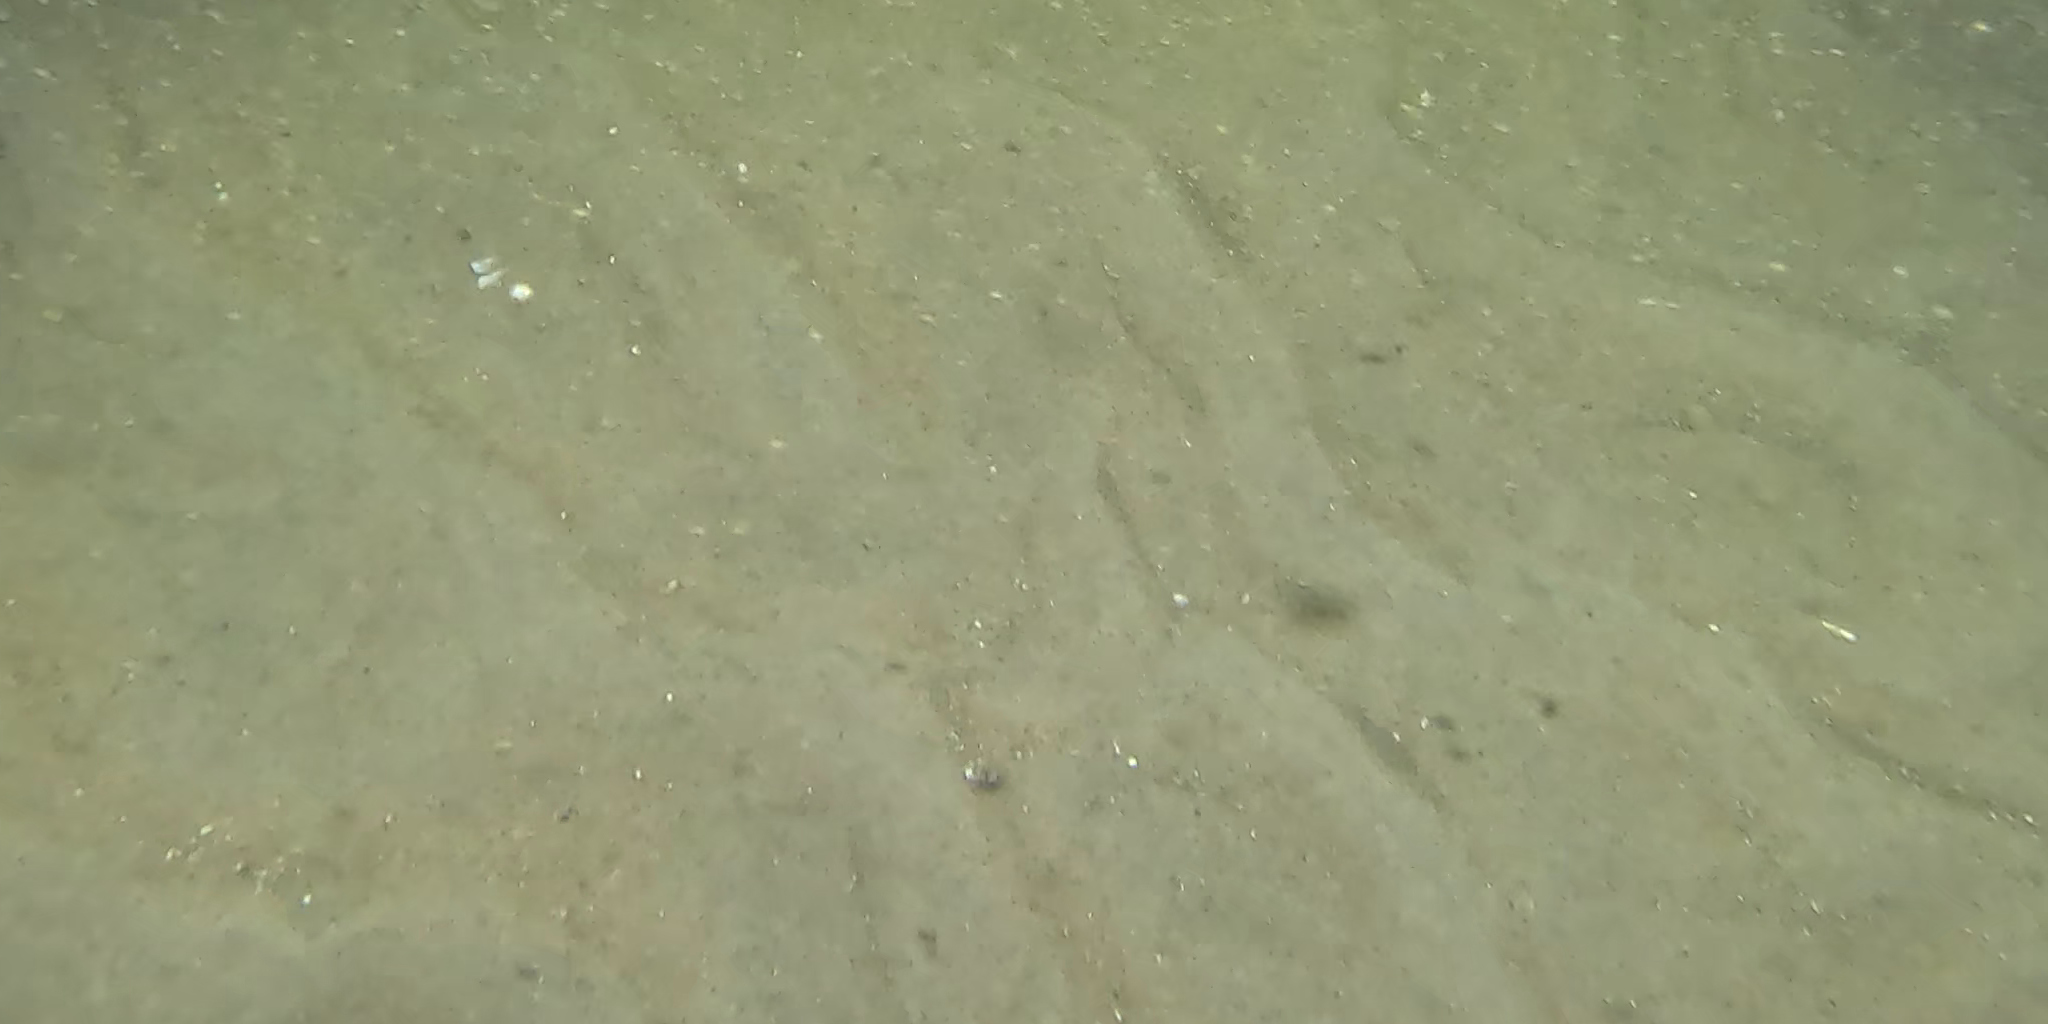
Seabed habitat: sand